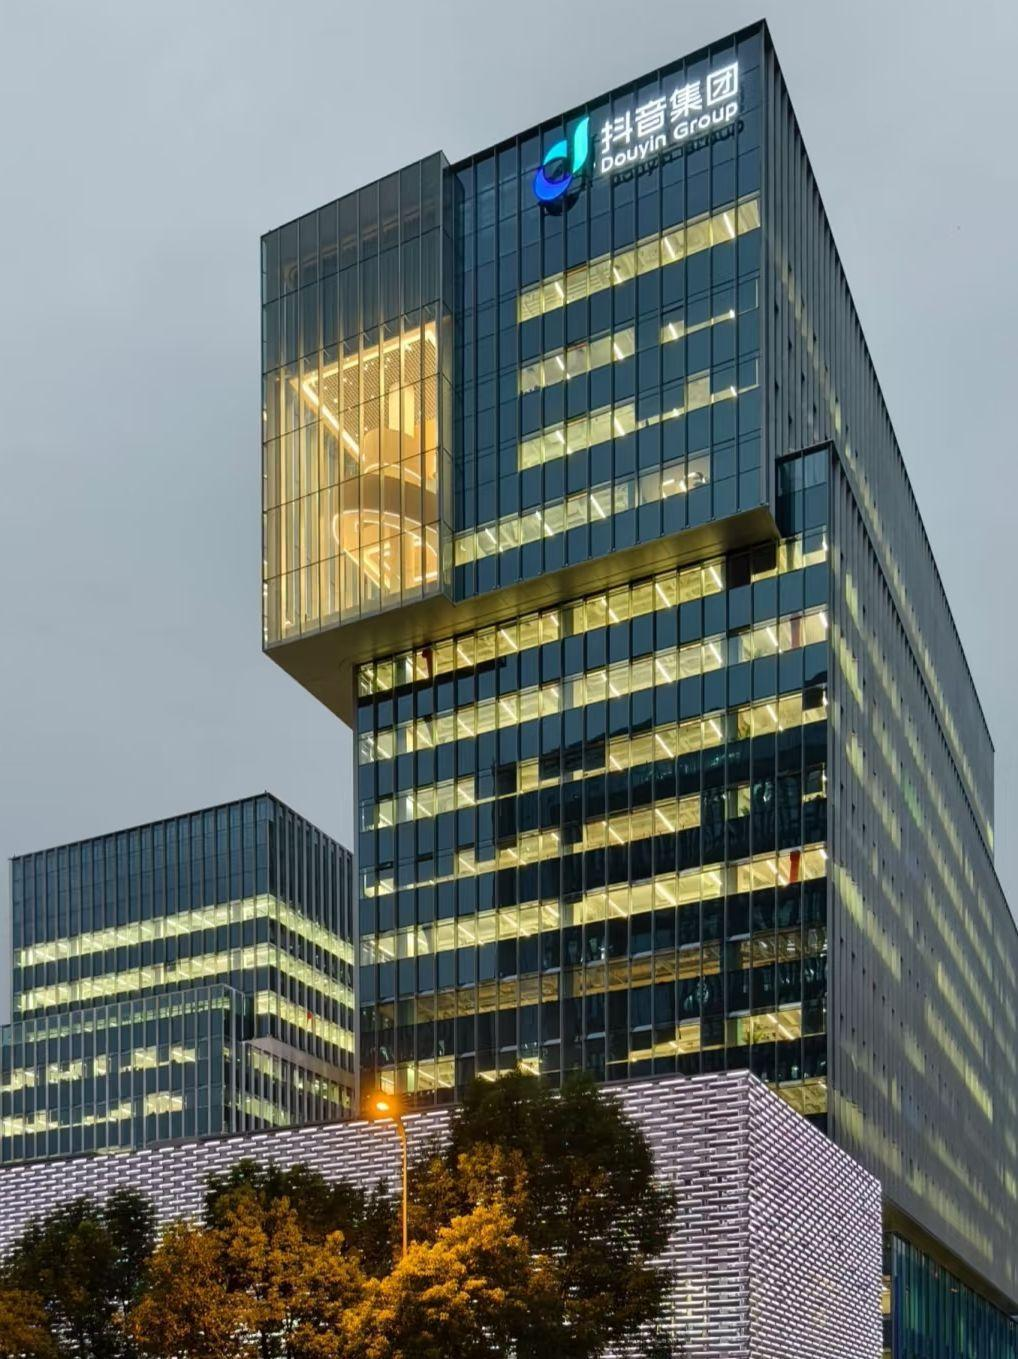
地标名称：抖音集团D栋
所在城市：成都市·武侯区